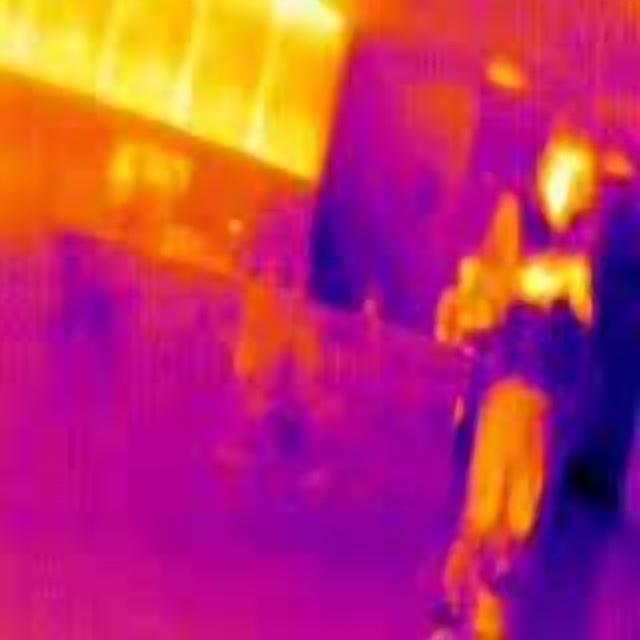
Detected objects:
label: person